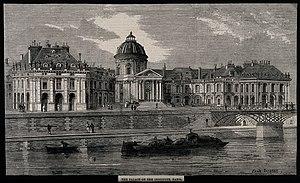
Voyage de découvertes aux terres australes est le titre court d'un récit de voyage dont la première édition fut publiée par François Péron en 1807 et qui fut par la suite complété et corrigé par Louis Claude de Saulces de Freycinet jusque dans les années 1820. Elle décrit le périple qu'ils firent jusqu'en Australie dans le cadre de l'expédition Baudin, une expédition scientifique française partie du Havre le 19 octobre 1800 et qui ramena en métropole un très grand nombre de spécimens botaniques ou zoologiques inconnus par les savants européens de l'époque.